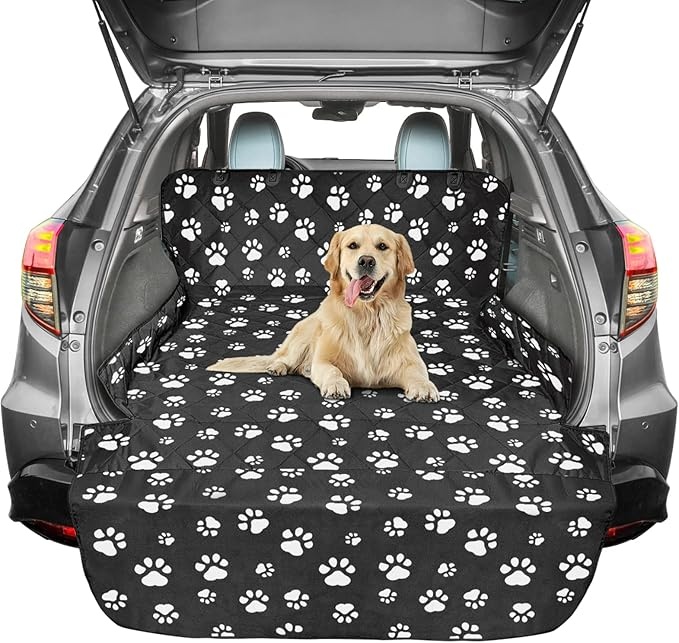
F-color SUV Cargo Liner for Dogs, Water Resistant Pet Cargo Cover Dog Seat Cover Mat for SUVs Sedans Vans with Bumper Flap Protector, Non-Slip, Large Size Universal Fit, Paw Print
About This Universal Fit: This cargo cover for dogs measures 54*91 inch, fits full-size /mid-size / compact SUV, compact crossover, minivan, sedan. Foldable to adjust its size to fit specific vehicles Extra Large Non-Slip Net: Textured 52.3*54 inch anti slip rubber backing (Twice as much as the average product) for more stability, no worries about quick turns and speed bumps; No Color Bleeding Water Resistant Cargo Liner: 4 water-resistant layers quilted, WATER RESISTANT and protects your car seat from pet dander, hair, spills, oders, mud and water; Easy to clean just by wiping away dirt or vacuuming, washable. Tips: If there's a pee accident, please clean immediately. Thoughtful Features: Enhanced stitching for longer durability; Quick Release buckles of Straps and Seat Anchors for Easy Installation and stability; Bumper Flap Slits design for easily leveling the cover; served as a protective cargo mat or a outdoor picnic mat Easy to Install and Clean:Quick release buckles of straps and seat anchors. Machine washable. Easy to clean by vacuum or just wipe away the dirt. Your dog cargo cover will be just like new Overview Fit Type : Universal Fit Brand : F-color Color : Paw Print Special Feature : Durable, Large Size, Waterproof UPC : 191443998631 Manufacturer : F-color Has Seat Belt Accessibility : Yes Automotive Fit Type : Universal Fit Material Polycast : Auto Part Position Inside : Material Polycast : Auto Part Position Inside
Brand: F-color
Category: Animals & Pet Supplies > Pet Supplies > Vehicle Pet Barriers > Cargo Area Barriers